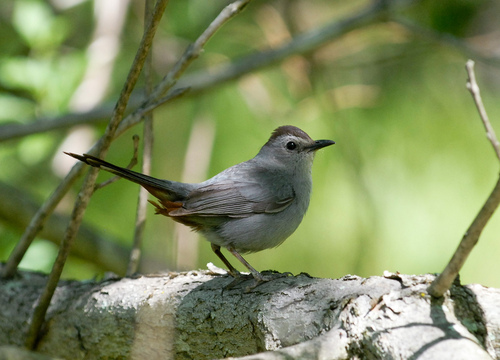
this bird appears to be a baby blue color with a dark shade of gray on it's nape with a very pointy tail and a puffy belly.
small grey bird with reddish brown primaries and crown, black rectrices, and small pointy black beak.
this is a grey bird with brown gins and a small black pointed beak.
a bird with a long gray day and black pointy beak with a brown crown.
small grey and black bird with long grey tarsus and medium black beak
this bird has a chunky brown belly and a point dark gray tail.
this bird has wings that are gray and has a large bill
this bird is grey with brown and has a long, pointy beak.
this bird is white with brownw and has a long, pointy beak.
this bird has wings that are grey and has a white belly
Species: Gray Catbird